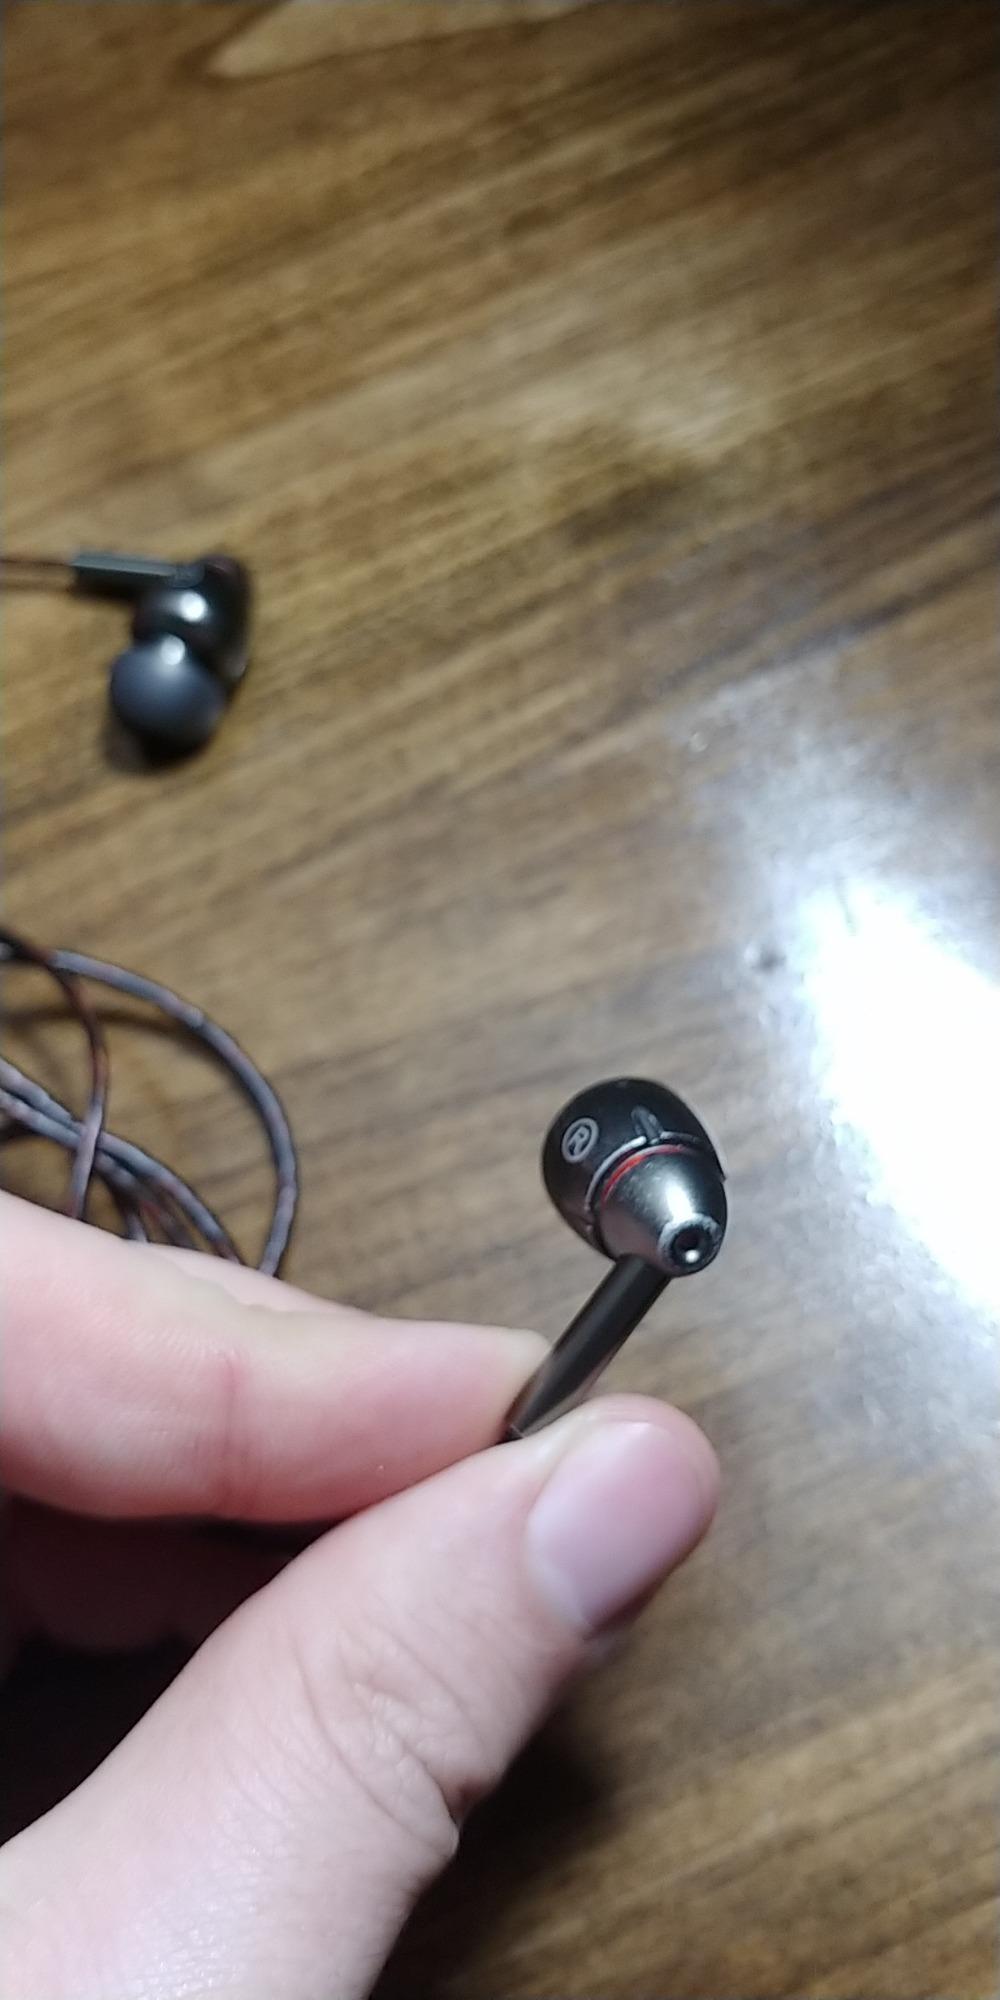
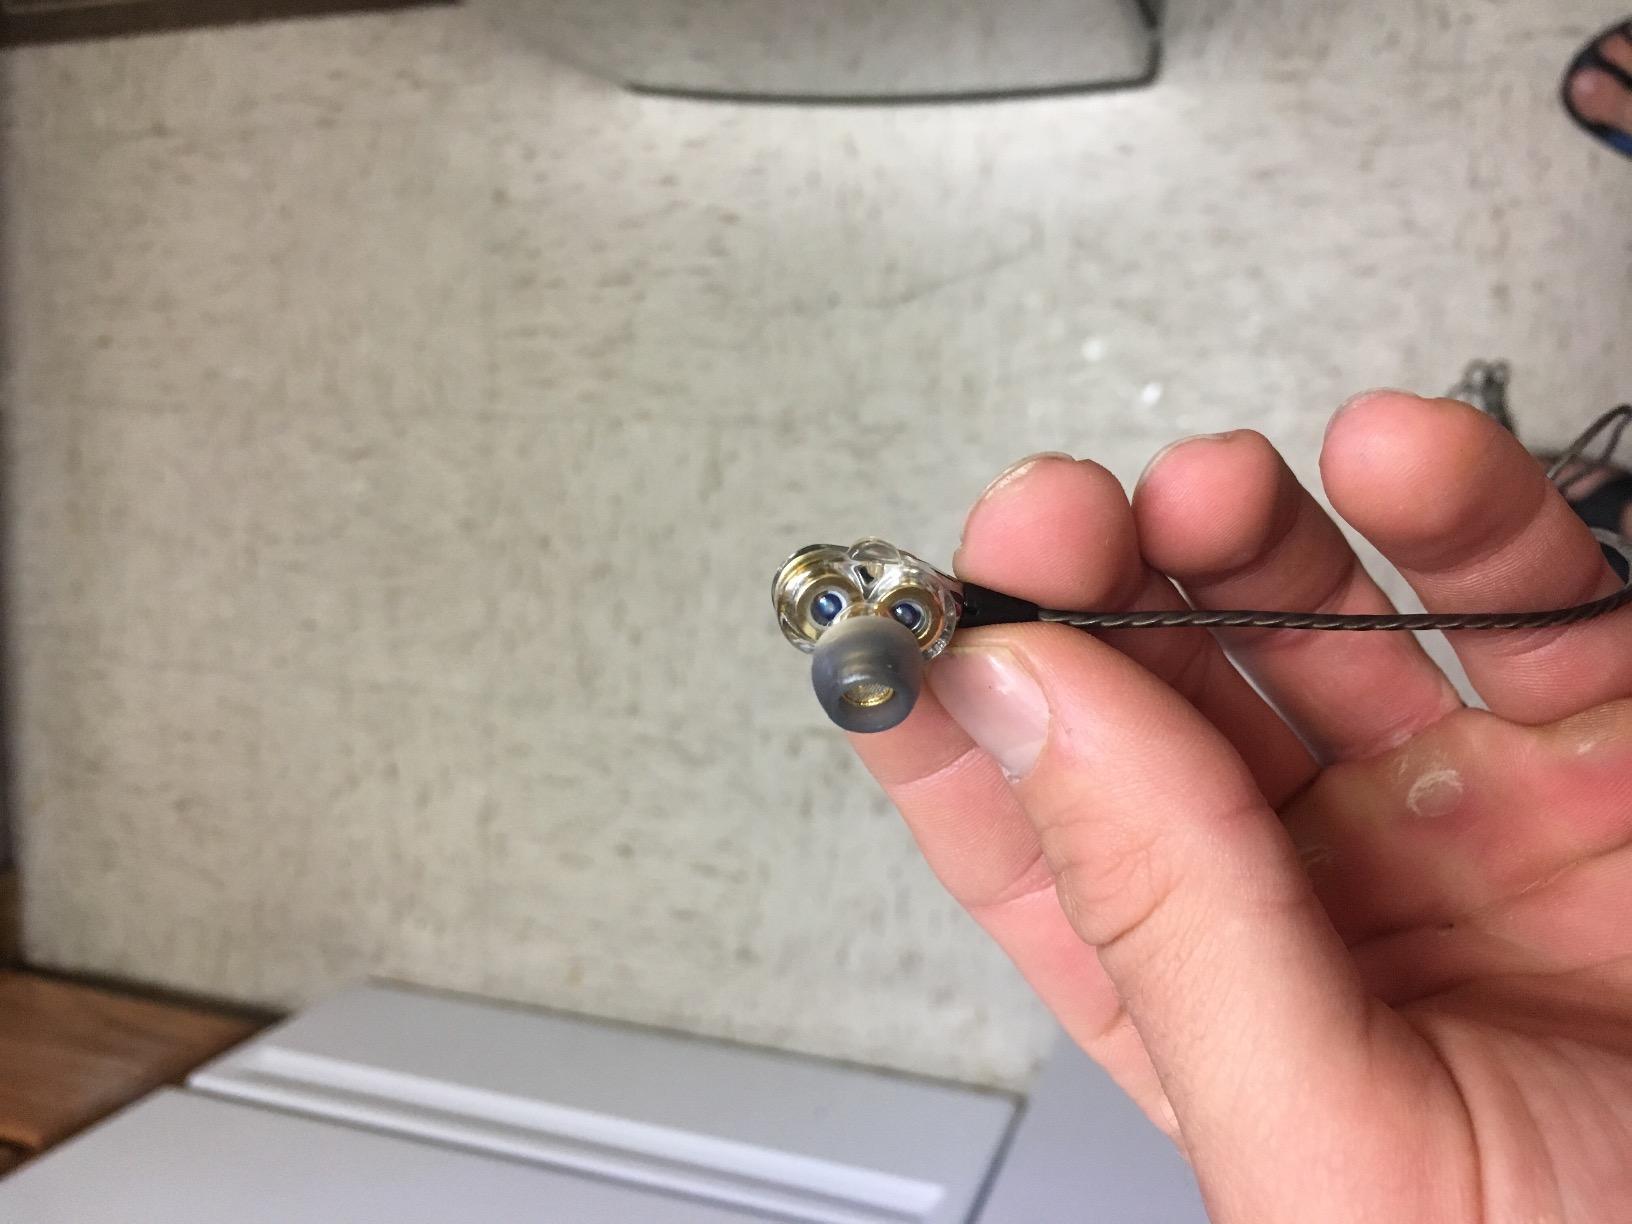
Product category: headphones
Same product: no